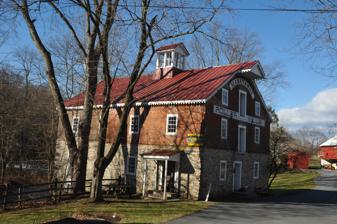
Building: Weidner Mill
Country: United States of America
Year built: 1855
United States historic place Weidner Mill U.S. National Register of Historic Places Show map of Pennsylvania Show map of the United States Location Blacksmith Road at Manatawny Creek , Amity Township, Pennsylvania Coordinates 40°18′18″N 75°43′37″W / 40.30500°N 75.72694°W / 40.30500; -75.72694 Area 6 acres (2.4 ha) Built 1855 MPS Gristmills in Berks County MPS NRHP reference No. 90001634 Added to NRHP November 8, 1990 Weidner Mill is a historic grist mill complex located on Manatawny Creek in Amity Township , Berks County, Pennsylvania .  The complex consists of the 2 + 1 ⁄ 2 -story stone-and-brick banked mill (1855); 2 + 1 ⁄ 2 -story, stucco -over-stone farmhouse (c. 1840); 1 + 1 ⁄ 2 -story, stucco-over-stone, combined smokehouse and spring house (c. 1820); 2 + 1 ⁄ 2 -story, stucco-over-stone tenant house (c. 1820); stucco-over-stone bank barn (c. 1850); and the millrace and dam. The mill ceased operation in the 1940s. The mill was built as part of a working farm. It was listed on the National Register of Historic Places in 1990. House across from the mill Millrace and dam References